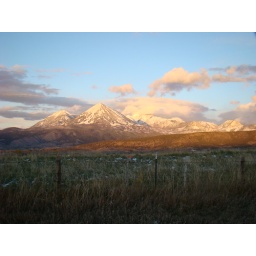
mountain range near black canyon